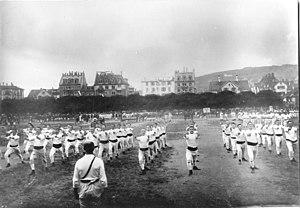
Vevey-Ancienne à la Fête Fédérale de Gymnastique, Zürich 1903
La FSG Vevey-Ancienne est une société de gymnastique de la ville de Vevey en Suisse, fondée en 1855. Elle a comme but d'offrir à ses membres la possibilité de développer leurs aptitudes physiques et sportives. Elle cultive l'amitié et le fair-play. Elle prône également la prévention des dépendances et la promotion de la santé.